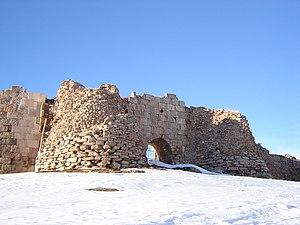
Takht-e Soleymân est le lieu le plus sacré du zoroastrisme et de l'empire sassanide. Le 3 juillet 2003, vingt-quatre sites ont été inscrits sur la liste du patrimoine mondial de l'UNESCO ; un de ces sites était Takht-e Soleymân. Ce site du patrimoine mondial est situé en Iran, près de la ville de Takab, dans la province de l'Azerbaïdjan occidental.